Nor Jeludin

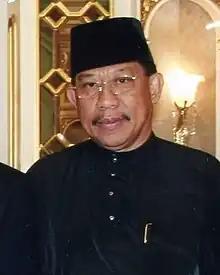
Nor in 2007

Mohammad Nor bin Haji Jeludin is a Brunei diplomat who became the ambassador to Japan from 2003 to 2005.